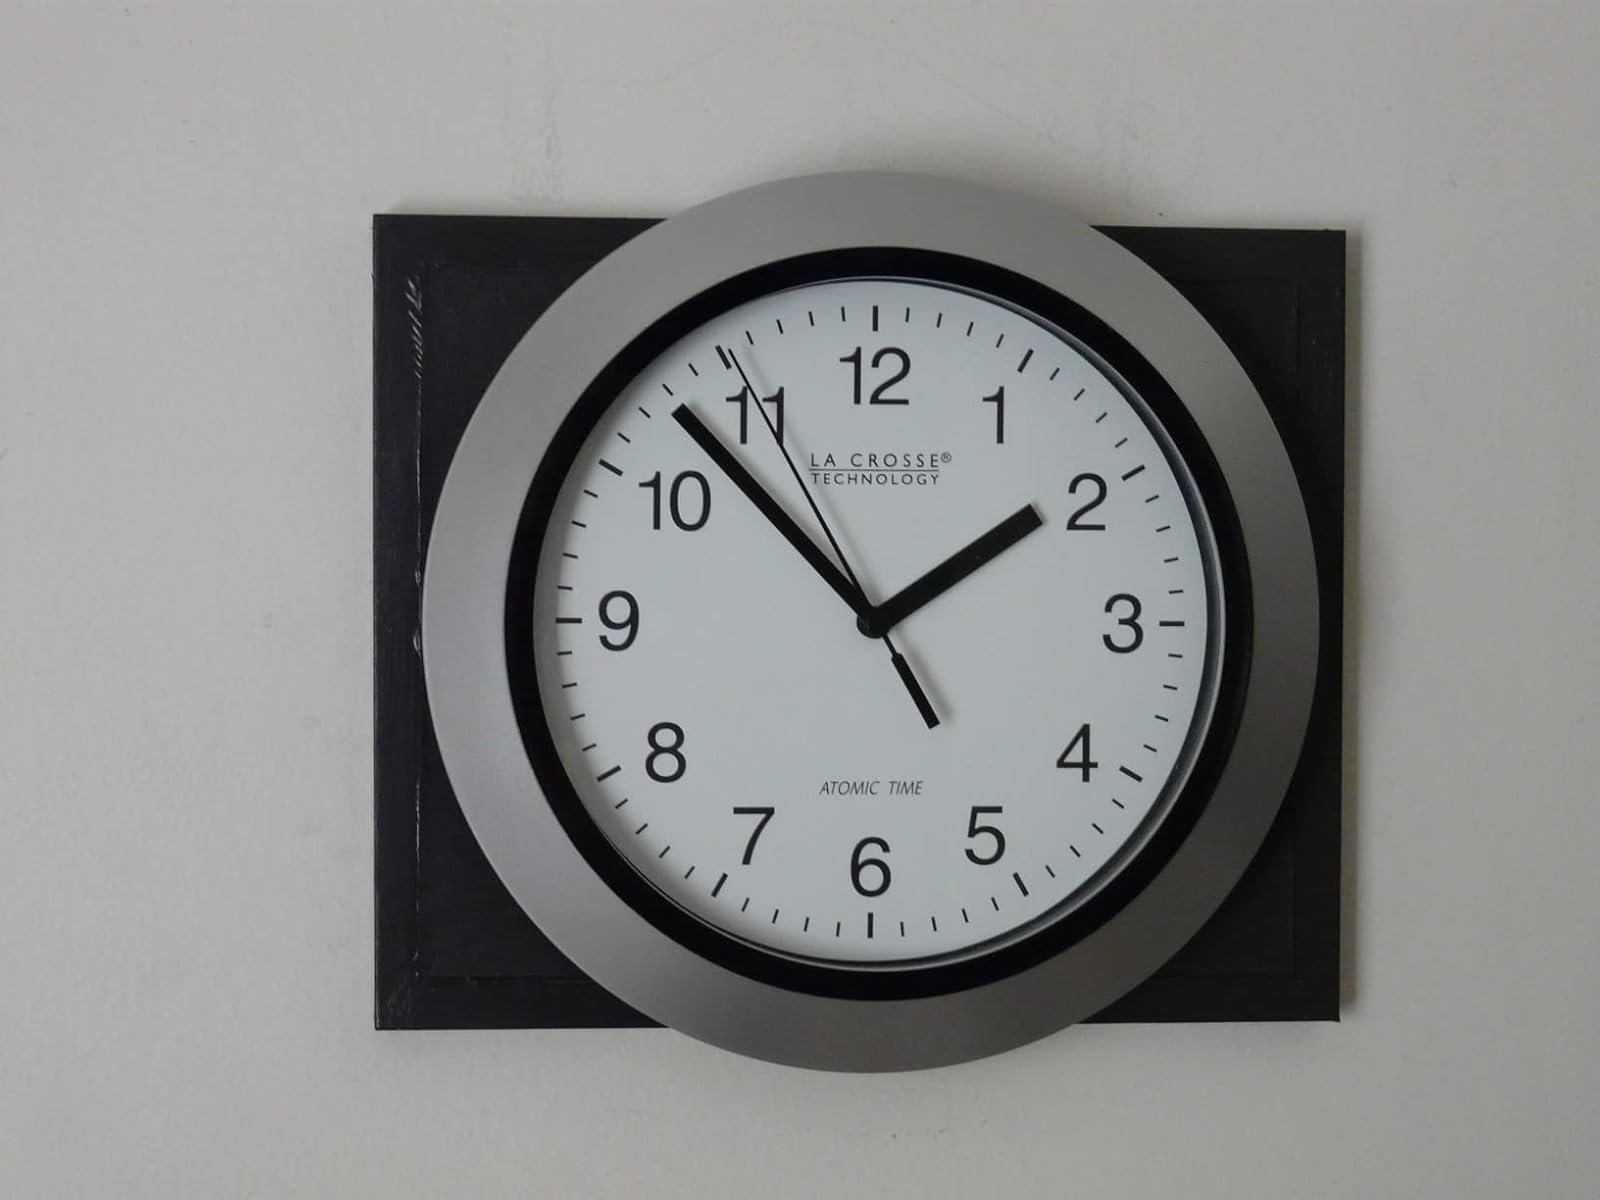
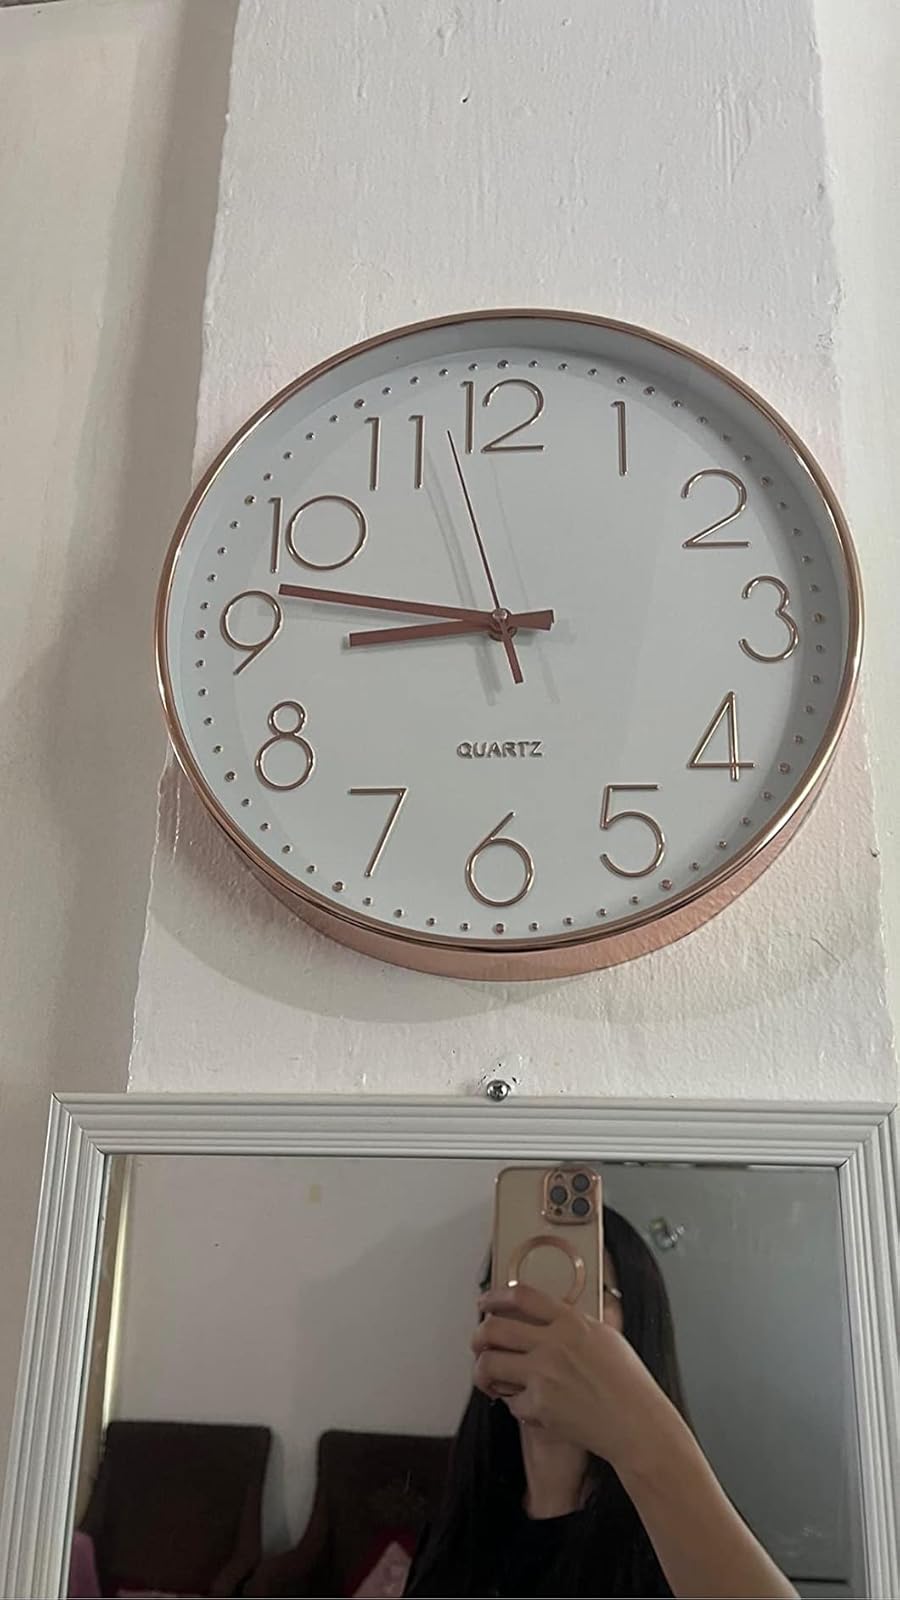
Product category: clock
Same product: no